Caparrones
Also known as:
es - Spanish: Caparrón pinto
fr - French: Caparrones
he - Hebrew: קפארונס
Category: stew (beans stew)
Cuisine: Spanish
Associated cuisines: Spanish
Area: La Rioja
Countries: Spain
Region: Southern Europe

The dish is a Spanish stew made of caparrón, a variety of red kidney bean, and a spicy sausage chorizo, both of which are local specialties of the Spanish La Rioja region

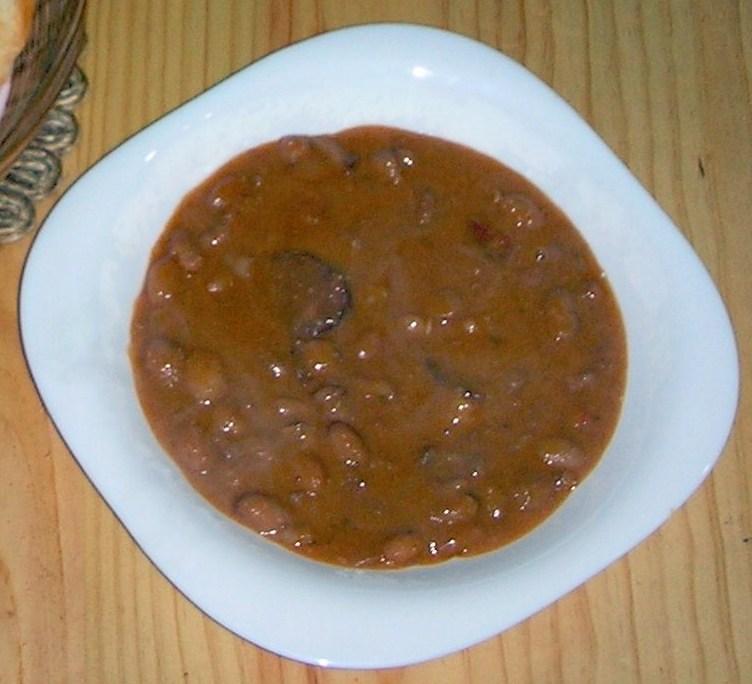
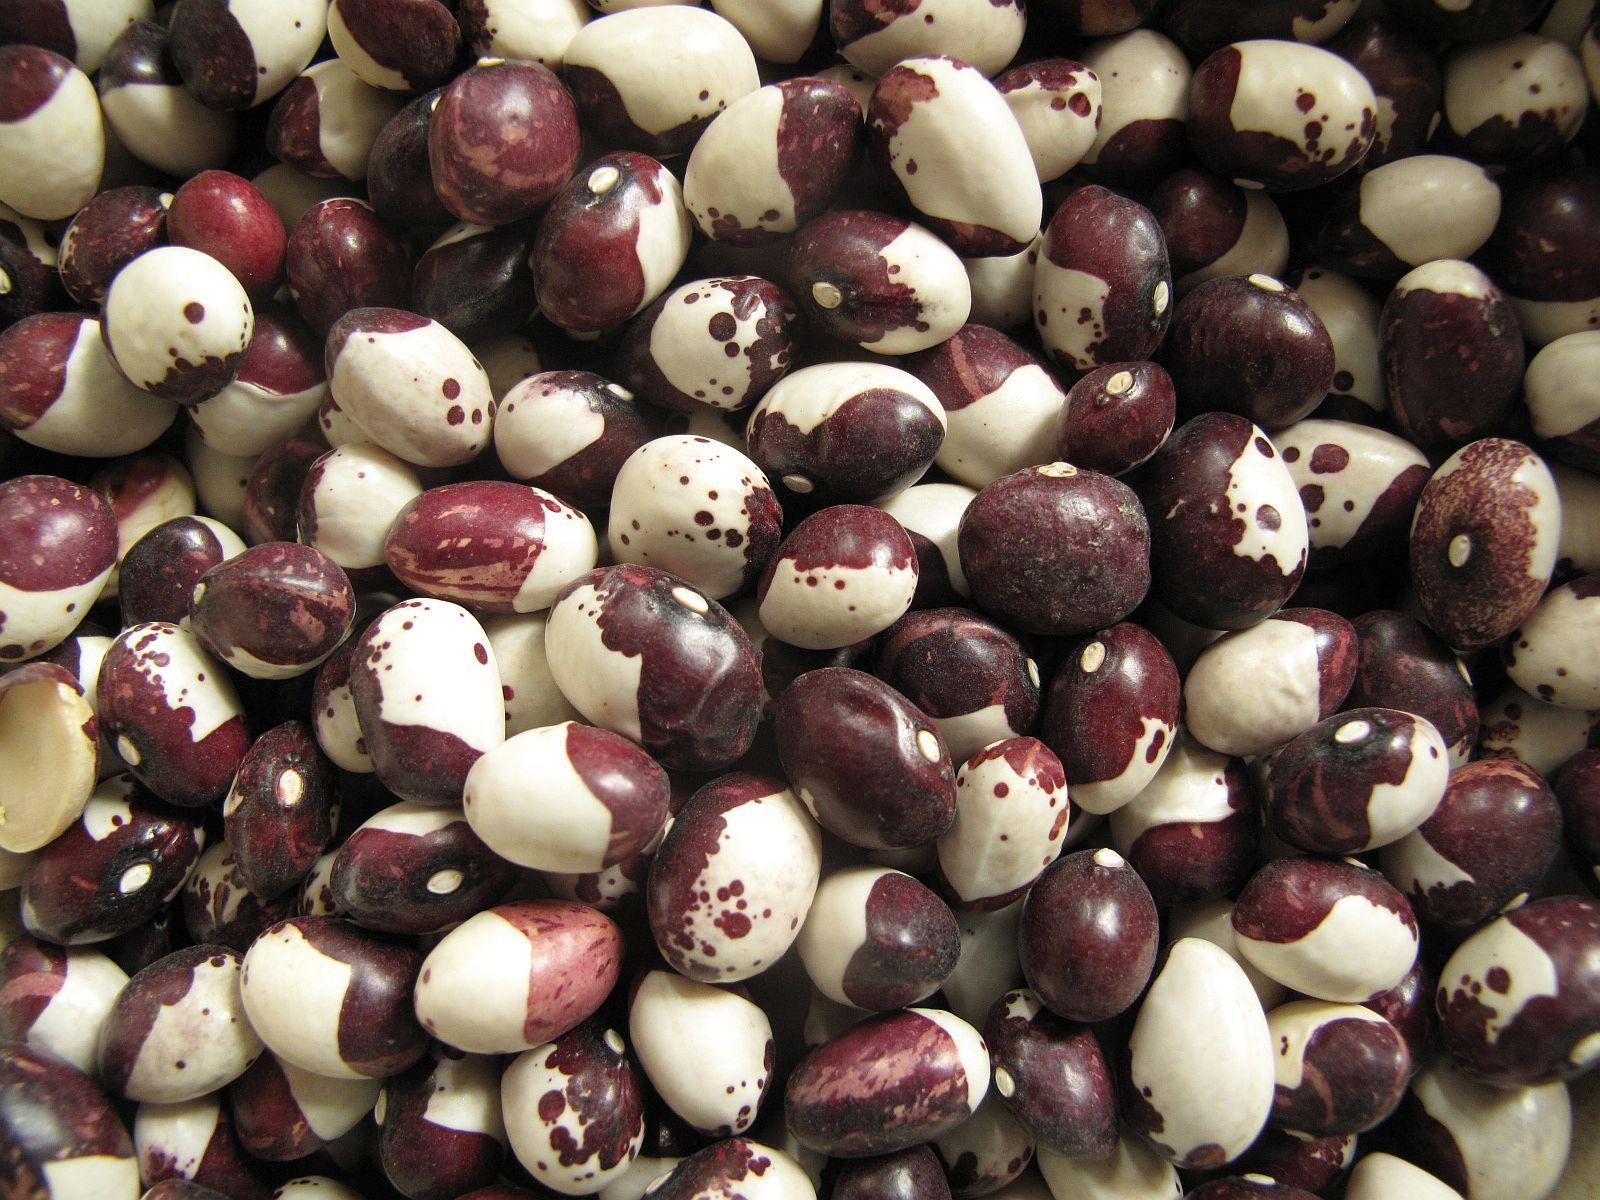